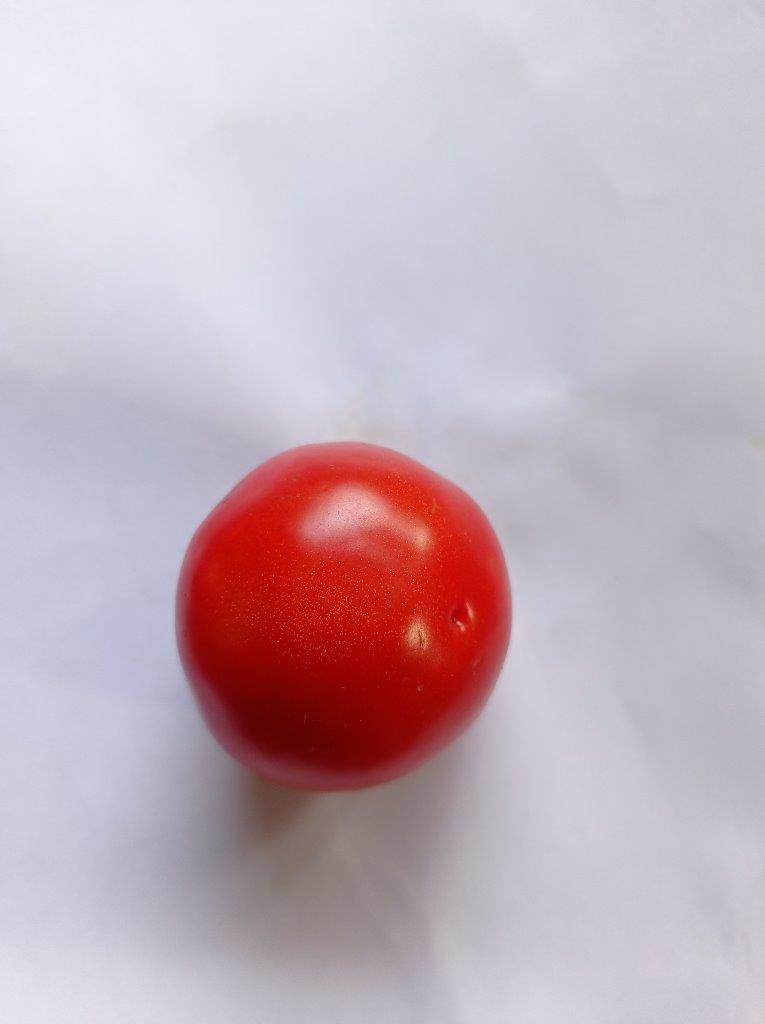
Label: Fresh